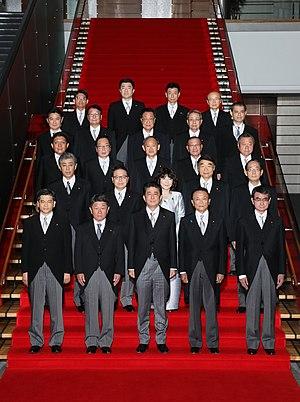
Satsuki Katayama est une femme politique japonaise née le 9 mai 1959, membre du gouvernement Abe IV en tant que ministre de l'égalité Homme-Femme, mais également membre de la Chambre des représentants et de la Chambre des conseillers.